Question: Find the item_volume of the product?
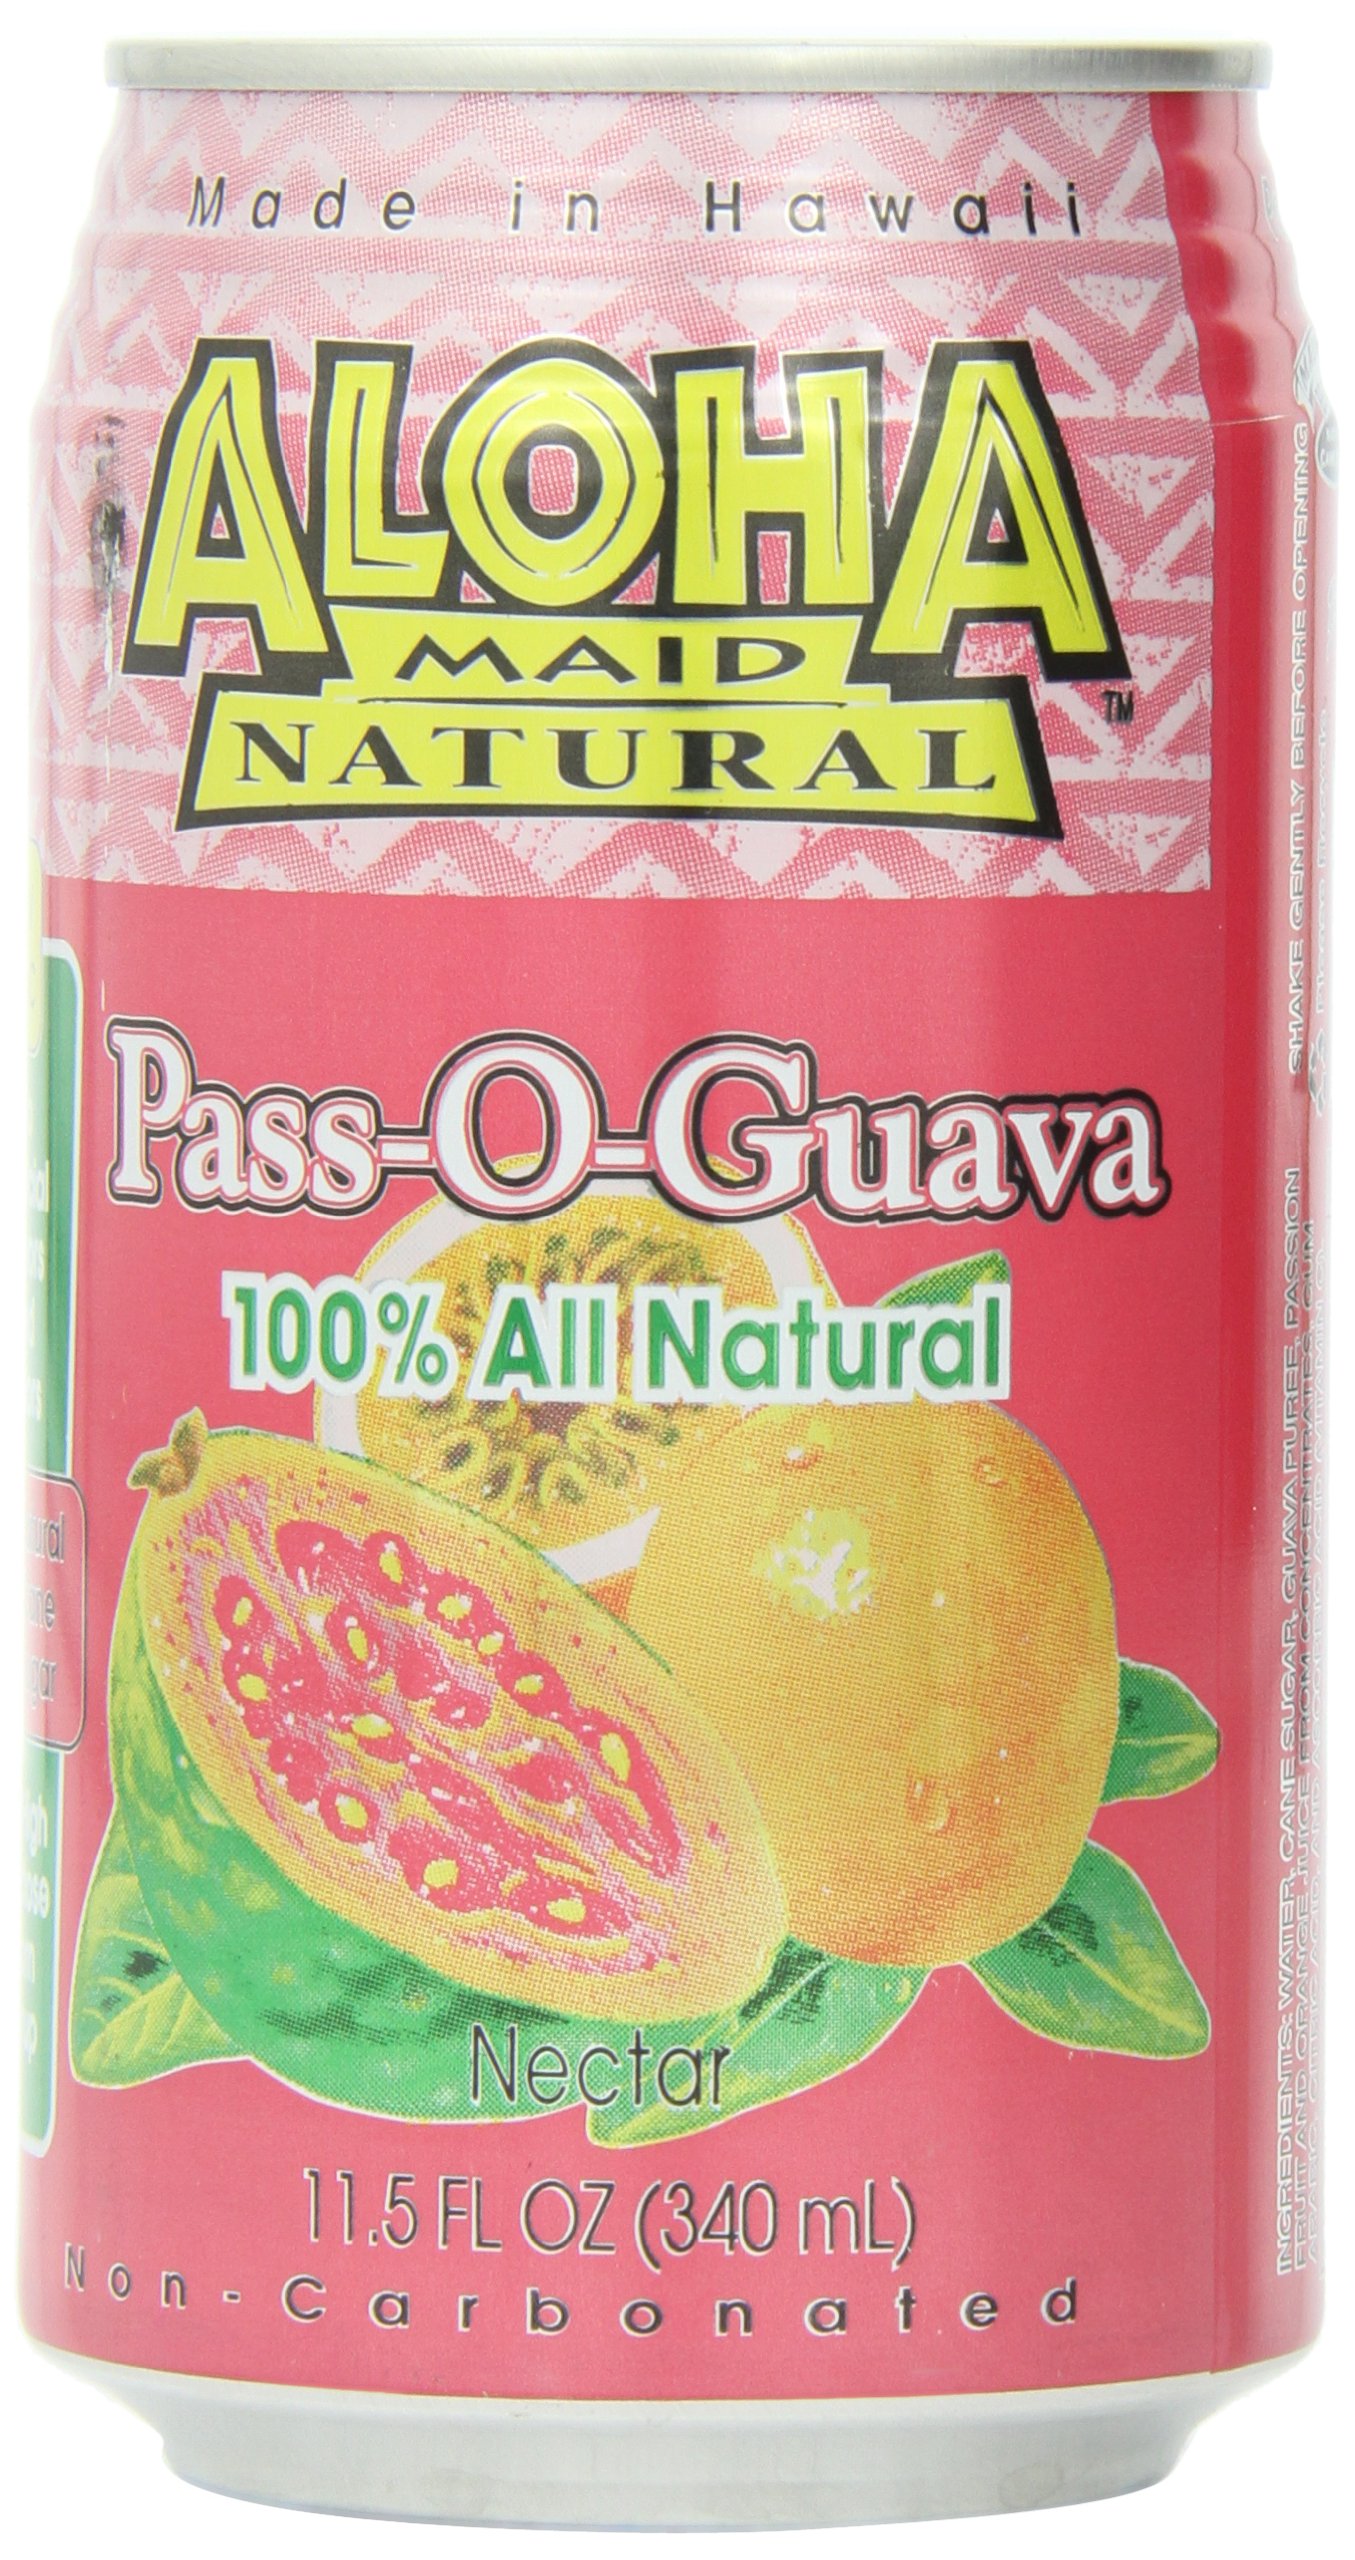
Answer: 11.5 fluid ounce